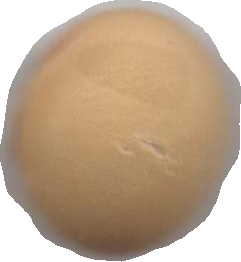
Variety: Grobogan